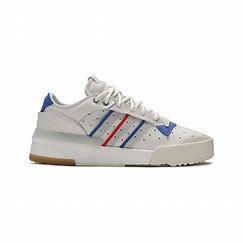
Brand: adidas
Model: Rivalry Rm Skate